Villa Romana del Casale

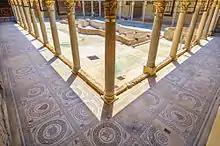
Peristyle

The reasons seem to be twofold. Firstly, the renewed importance of the provinces of proconsular Africa and Tripolitania for grain supplies to Italy, when Egyptian production, which had up to then satisfied the needs of Rome, was sent to Constantinople, the new imperial capital from 330. Sicily consequently assumed a central role on the new trade routes from Africa. Secondly, the more affluent classes, of equestrian and senatorial rank, began to abandon urban life by retreating to their possessions in the countryside, due to the growing tax burden and the expenses they had to pay for cities. The owners also looked after their own lands, which were no longer cultivated by slaves, but by colonists. Considerable sums of money were spent on enlarging, beautifying and making the villas more comfortable (e.g. Villa Romana del Tellaro).